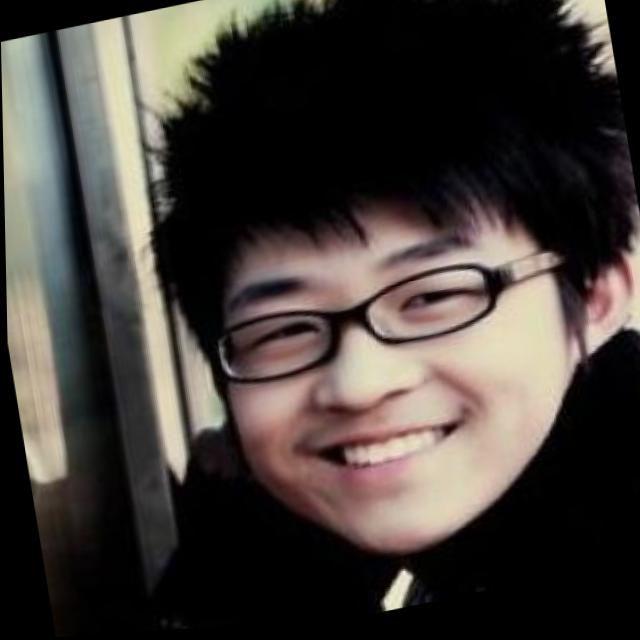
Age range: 13-20